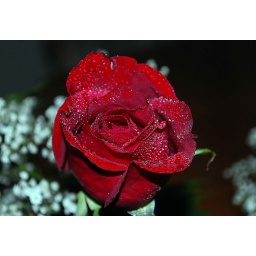
red rose in vase